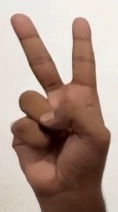
ASL sign: V